Channel Dash

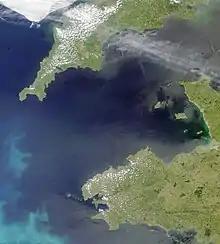

During 1941, Hitler decided that the Brest Group should return to home waters in a "surprise break through the Channel", as part of a plan to thwart a British invasion of Norway. OKM preferred the Denmark Strait passage to Germany and (Grand Admiral) Erich Raeder called a journey along the English Channel impossible. Hitler said that the break-out should be planned with no training period, since British intelligence was bound to find out and have the ships bombed. Hitler ordered that a period of bad weather should be chosen, when the bulk of the RAF would be grounded. (Vice-Admiral) Kurt Fricke, Chief of Staff of the SKL, opposed Hitler but was allowed only a short time to review the policy. On 12 January 1942, Raeder again opposed the channel route but planned for it, provided that Hitler took the final decision.